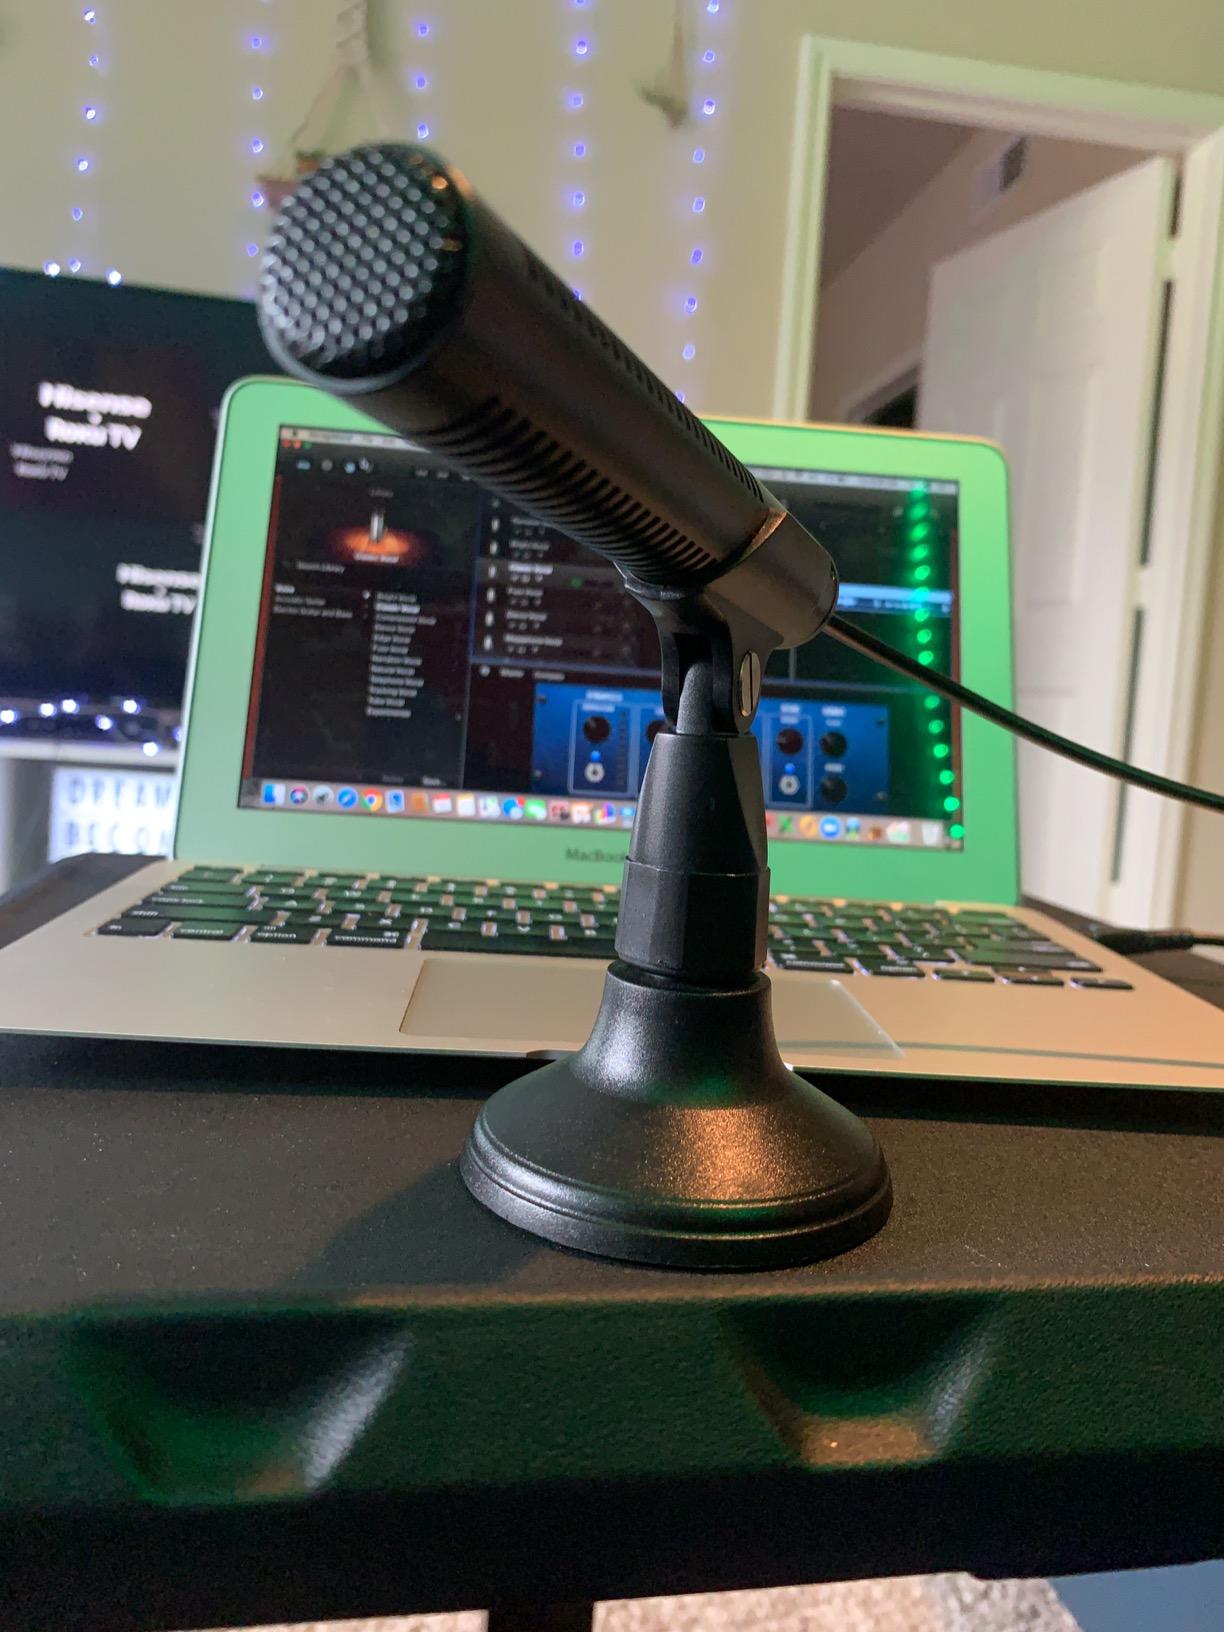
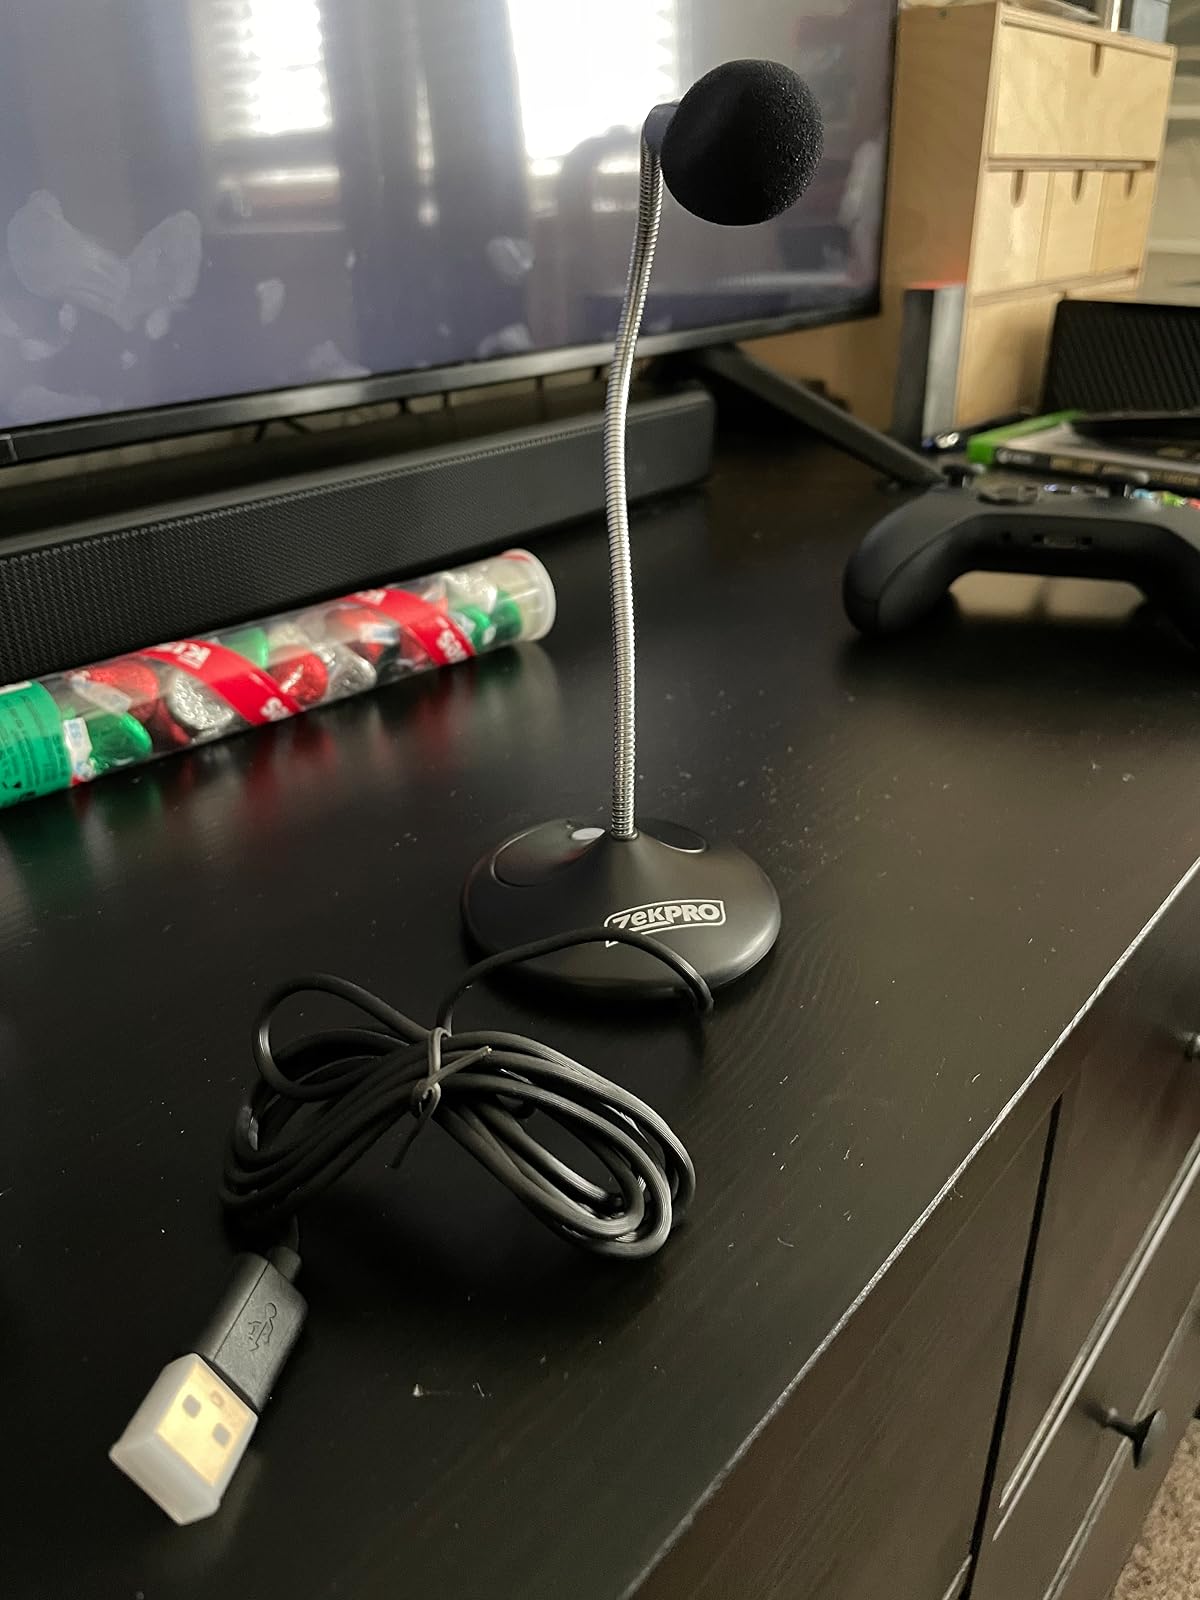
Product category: microphone
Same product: no